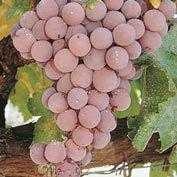
Label: Grapes